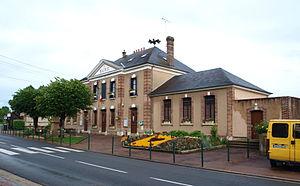
Chantecoq (Loiret, France)
Chantecoq est une commune française, située dans le département du Loiret en région Centre-Val de Loire.